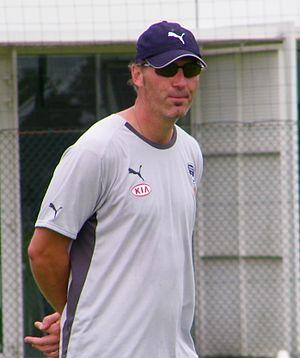
Laurent Blanc
La campagne 2010-2012 de l'équipe de France de football fait suite à l'élimination précoce dans la Coupe du monde 2010. Durant cette période la sélection française dispute, outre des matchs amicaux, des éliminatoires en vue de la qualification pour le Championnat d'Europe de football 2012 ayant lieu en Pologne et en Ukraine à l'été 2012. L'équipe de France est dirigée par Laurent Blanc qui succède à Raymond Domenech au poste de sélectionneur en juillet 2010.